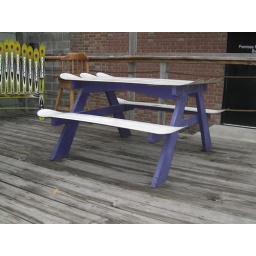
Cody got a huge kick out of this table made of snowboards outside a bar in Morrisville